List of Omamori Himari episodes

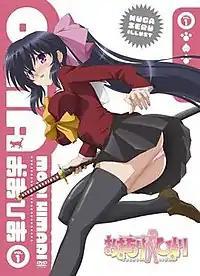
Cover of the first DVD volume of "Omamori Himari" as released by Kadokawa Pictures on March 26, 2010.

"Omamori Himari" is an anime series adapted from the manga of the same title by Milan Matra. The story centers on Yuto Amakawa, a boy who, on day of his sixteenth birthday, meets Himari, a cat spirit in the form of a beautiful young girl. He learns from her that he is the descendant of one of the twelve Demon Slayer families that had slain ayakashi since feudal times, and that Himari has sworn an oath to protect him from the ayakashi that is out to kill him until his power awaken. He later meets other girls who start out as enemies, but later become rivals for Yuto's affection as the series progresses. The anime follows the first twenty-nine chapters of the manga, with moderate changes to the original's storyline.